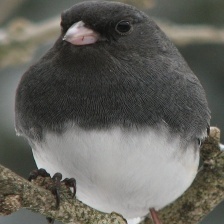
Species: DARK EYED JUNCO
Scientific name: JUNCO HYEMALIS